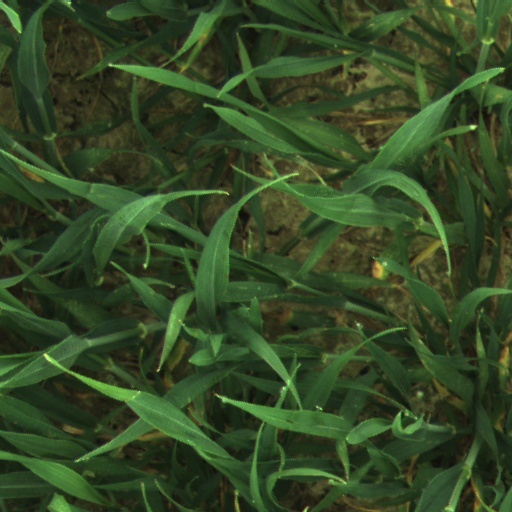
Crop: wheat